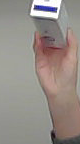
Product: sensodyne_toothpaste